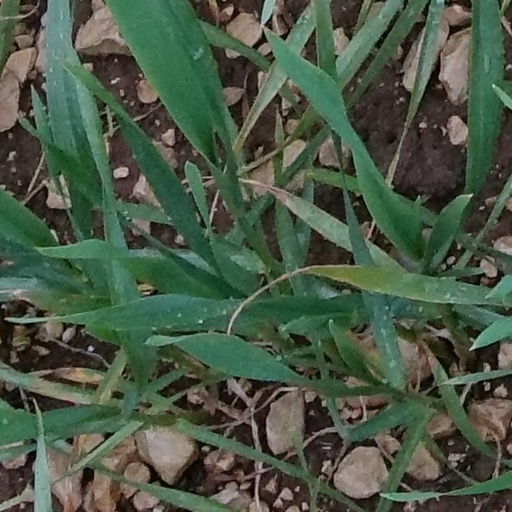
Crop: wheat